Helipad

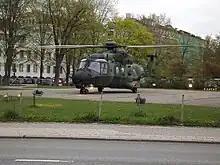
An NHI NH90 (NH205) helicopter of the Finnish Army on the helipad of the Turku Central Hospital during an exercise

Helipads are common features at hospitals where they serve to facilitate medical evacuation or air ambulance transfers of patients to trauma centers or to accept patients from remote areas without local hospitals or facilities capable of providing the level of emergency medicine required. In urban environments, these heliports are sometimes located on the roof of the hospital.